1906 (novel)

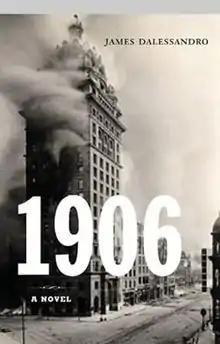
First edition cover

1906 is a 2004 American historical novel written by James Dalessandro. With a 38-page outline and six finished chapters, he pitched it around Hollywood in 1998 for a film by the same name, based upon events surrounding the great San Francisco earthquake and fire of 1906.